History of Nigeria

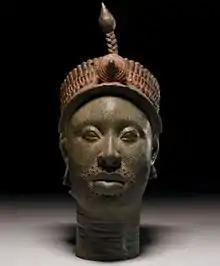
Ife bronze casting of Oduduwa, dated c. 14th-15th century, in the British Museum.

Nok culture may have emerged in 1500 BC and continued to persist until 1 BC. Nok people developed terracotta sculptures through large-scale economic production, as part of a complex funerary culture. Iron metallurgy may have been independently developed in the Nok culture between the 9th century BC and 550 BC. As each share cultural and artistic similarity with the Nok culture, the Niger-Congo-speaking Yoruba, Jukun, or Dakakari peoples may be descendants of the Nok peoples. Based on stylistic similarities with the Nok terracottas, the bronze figurines of the Yoruba Ife Empire and the Bini kingdom of Benin may also be continuations of the traditions of the earlier Nok culture.